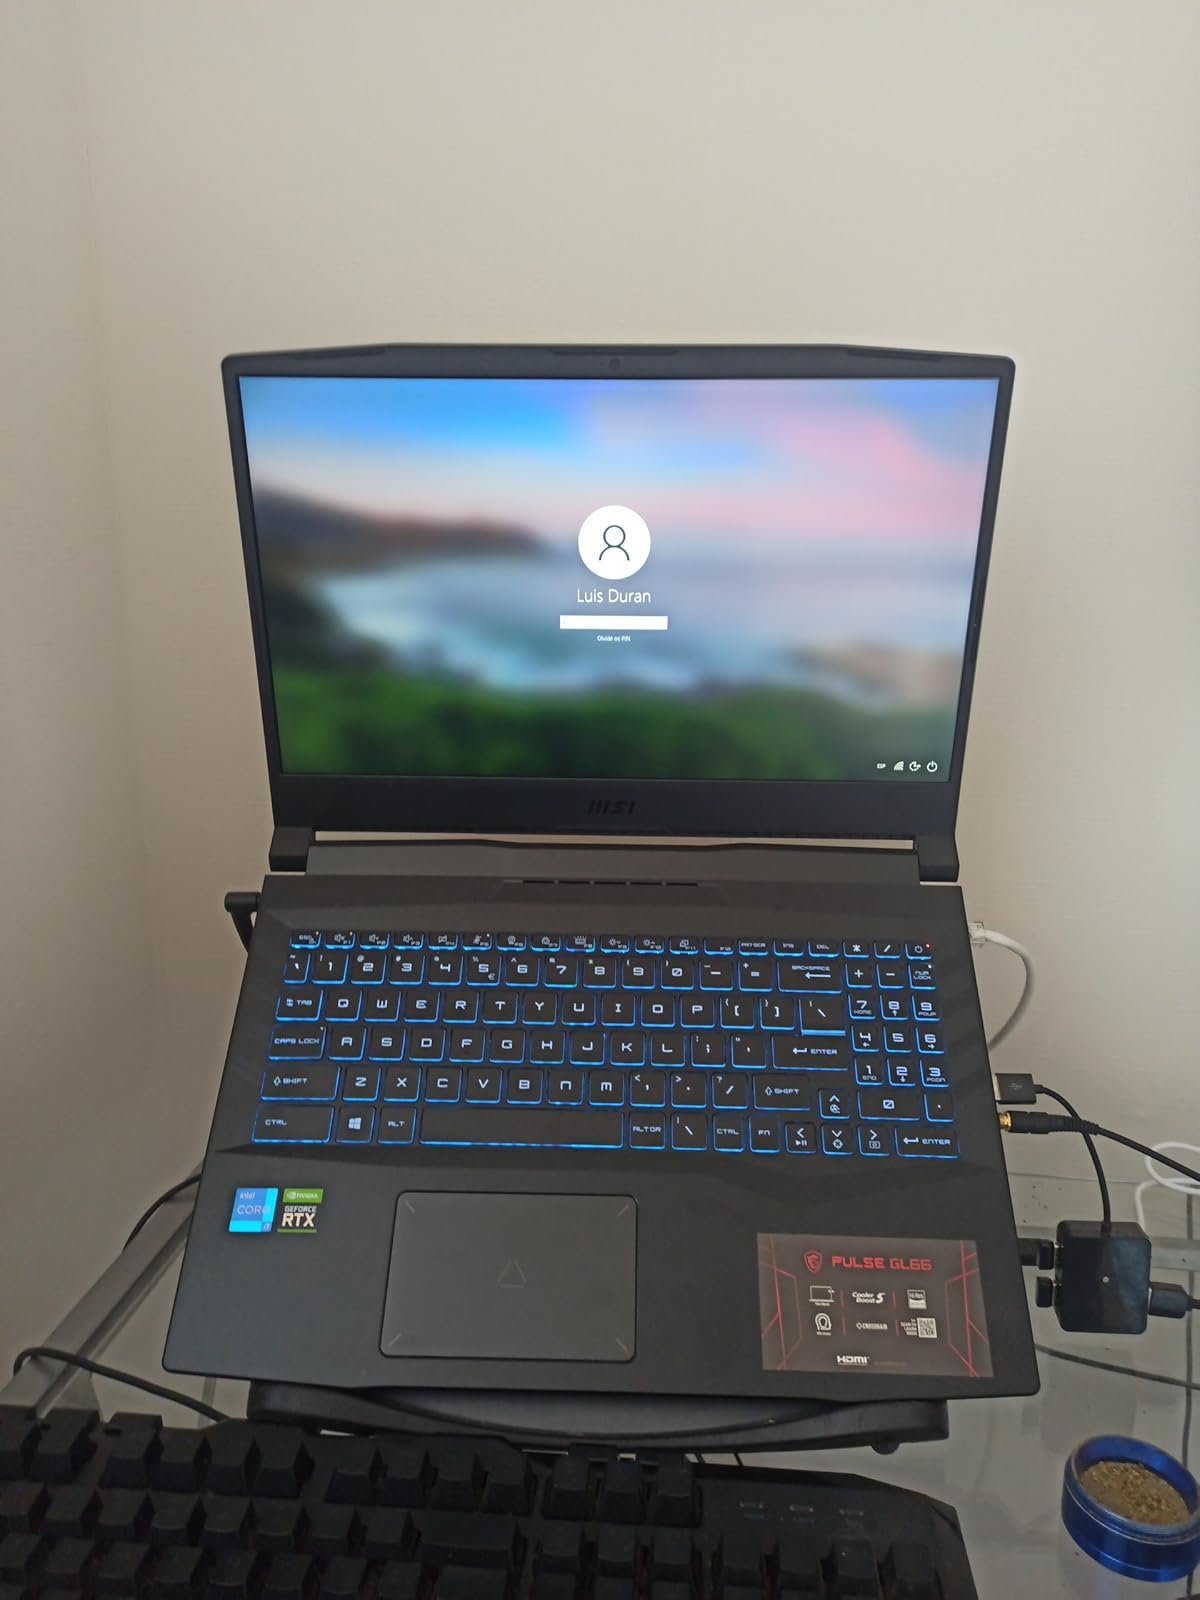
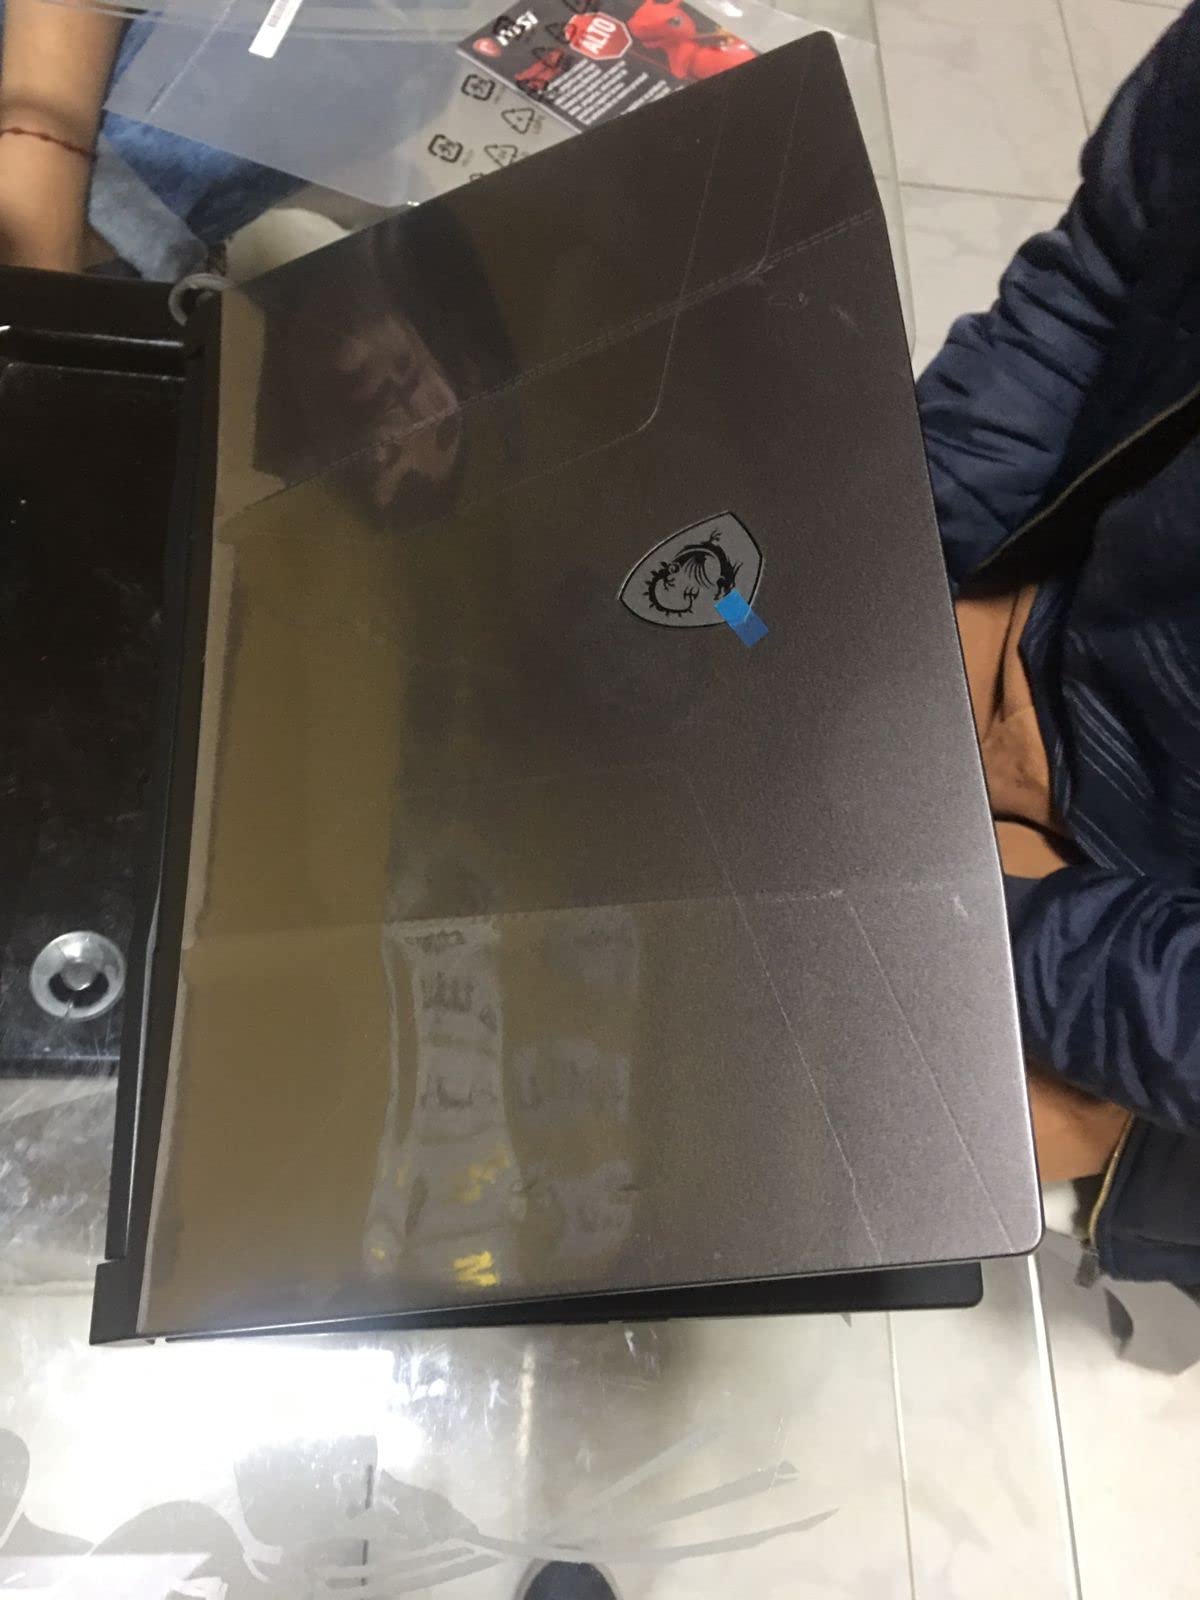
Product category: laptop
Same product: yes